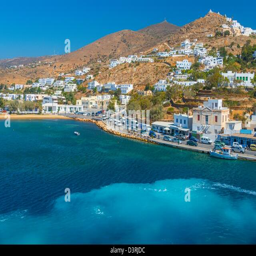
from a city you take a ferry to visit operating system software is first stop in travel thru sea